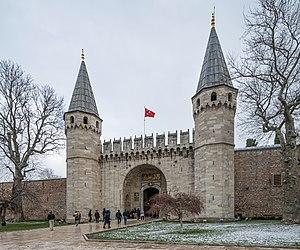
Le palais de Topkapı est un palais d'Istanbul, en Turquie. De 1465 à 1853, il est la résidence de ville, principale et officielle, du sultan ottoman. Le palais est construit sur l’emplacement de l’acropole de l’antique Byzance. Il domine la Corne d'Or, le Bosphore et la mer de Marmara. Le nom de « Topkapı Sarayı » signifie littéralement « palais de la porte des canons », d'après le nom d'une porte voisine aujourd'hui disparue. Il s'étend sur 700 000 m², et est entouré de cinq kilomètres de remparts.